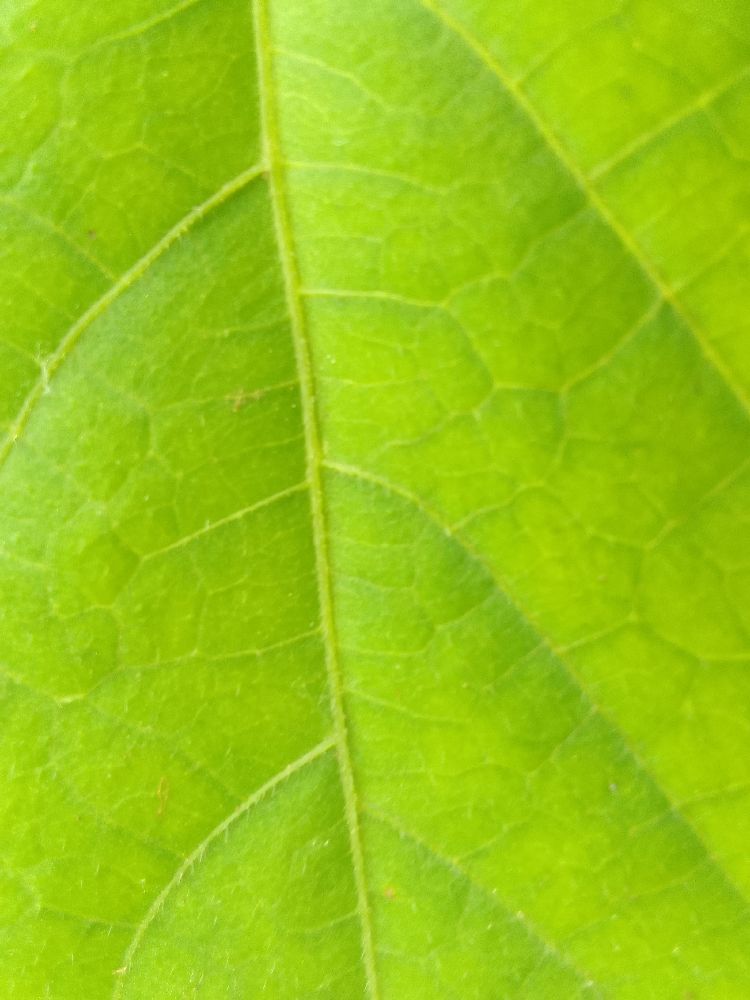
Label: healthy